Torra di a Parata

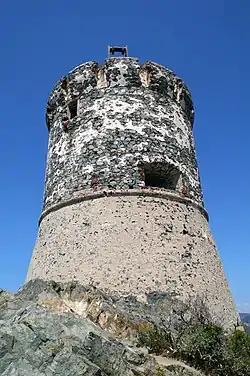

The Torra di a Parata is a ruined Genoese tower located in the commune of Ajaccio, Corse-du-Sud, on the west coast of the island of Corsica, France. The tower sits at an elevation of on a rocky promontory, the Pointe de la Parata, to the north-east of the Îles Sanguinaires archipelago.